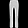
Label: Trouser